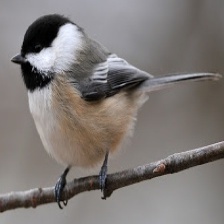
Species: BLACK-CAPPED CHICKADEE
Scientific name: POECILE ATRICAPILLUS
ImageNet parent category: chickadee